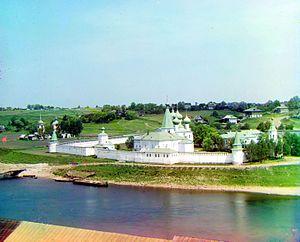
Staritsa est une ville de l'oblast de Tver, en Russie, et le centre administratif du raïon de Staritsa. Sa population s'élevait à 8 265 habitants en 2014.